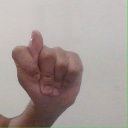
अक्षर: ट